Spanish cruiser Don Antonio de Ulloa

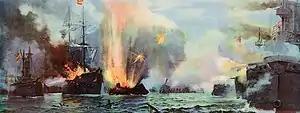
"Don Antonio de Ulloa" is at far left in this 1898 painting of the Battle of Manila Bay by J. G. Tyler.

She was in this condition when the Spanish–American War broke out in April 1898, and was anchored as part of the squadron of Rear Admiral Patricio Montojo y Pasarón in Manila Bay. Her anchorage was behind Sangley Point, where the Spanish hoped that the low, sandy point would provide some protection to her hull if the U.S. Navy attacked the anchorage.